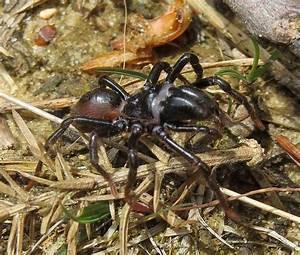
spider